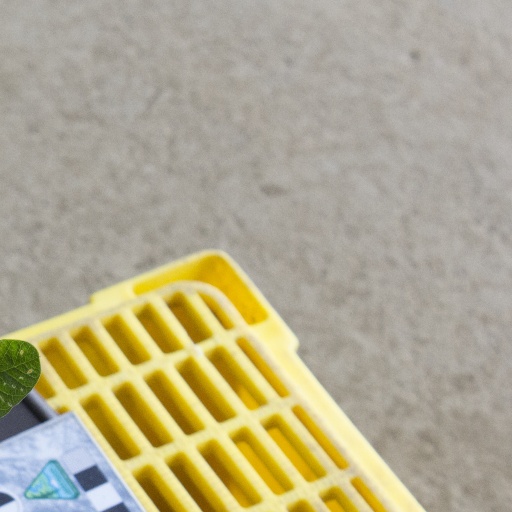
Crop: soybean